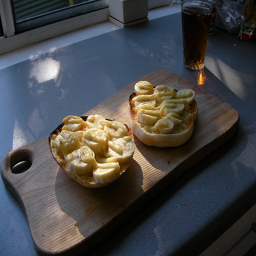
two pieces of bread covered in banana slices on a wooden cutting board.
Two bowls of attractively decorated sliced bananas on a serving board.
two slices of bread with bananas on a wooden cutting board
chopped bananas arranged on a toasted bun and a soft drink
A meal with banana on a bagel and a juice.